G. P. Venkidu

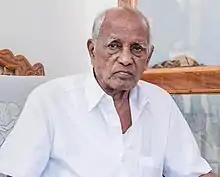
Portrait of G.P. Venkidu

G. P. Venkidu (1935 – 23 September 2020) was an Indian politician who was elected to the Tamil Nadu Legislative Assembly from the Gobichettipalayam constituency in the 1996 elections. He was a candidate of the Dravida Munnetra Kazhagam (DMK) party. He served until 2001. He died at a private hospital in Coimbatore aged 85 of COVID-19 during the COVID-19 pandemic in India.